Richard Grenville-Temple, 2nd Earl Temple

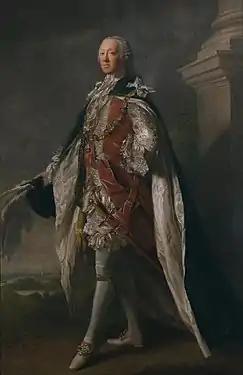
Portrait of the Earl Temple in the robes of the Order of the Garter, by Allan Ramsay,

Richard Grenville-Temple, 2nd Earl Temple, KG, PC (26 September 1711 – 12 September 1779) was a British politician and peer who served as Lord Privy Seal from 1757 to 1761. He is best known for his association with his brother-in-law William Pitt, serving with him in the Pitt–Newcastle ministry during Britain's participation in the Seven Years' War from 1756 to 1761. He resigned, along with Pitt, in 1761 in protest over the ministry's refusal to declare war on Spain.